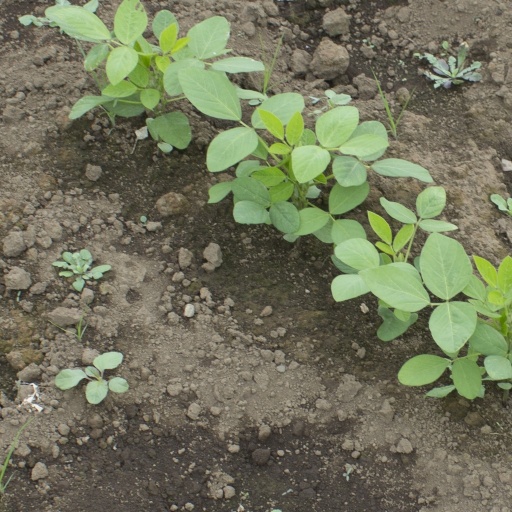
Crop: soybean